Gracious Revenge

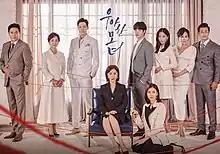
Promotional poster

Gracious Revenge is a 2019 South Korean television series starring Choi Myung-gil, Cha Ye-ryun, Kim Heung-soo, and . It aired on KBS2 every weekday at 19:50 (KST) starting November 4, 2019.